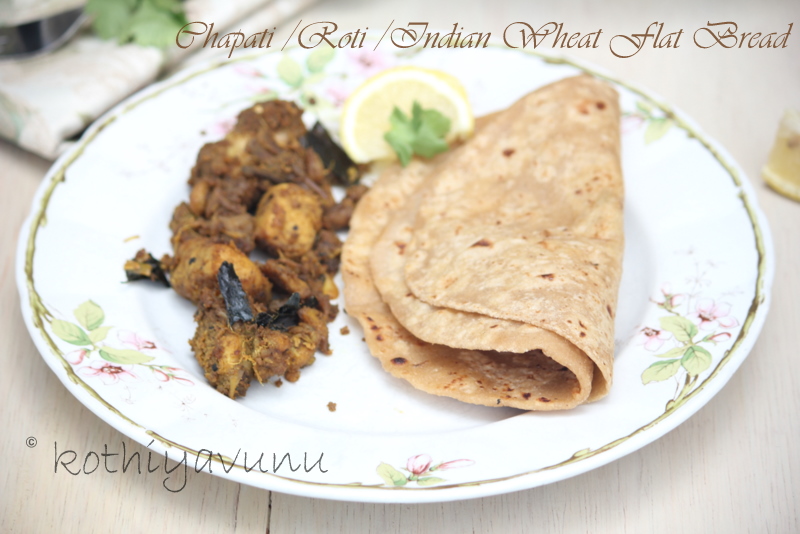
Dish: chapati